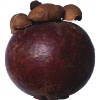
Label: Mangostan 1